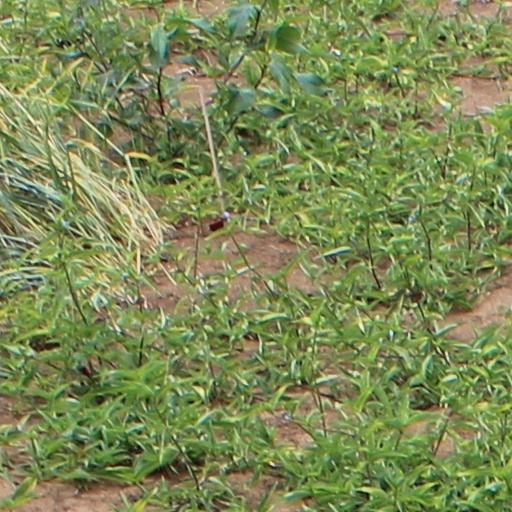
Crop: wheat